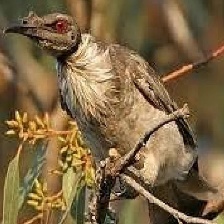
Species: NOISY FRIARBIRD
Scientific name: PHILEMON CORNICULATUS